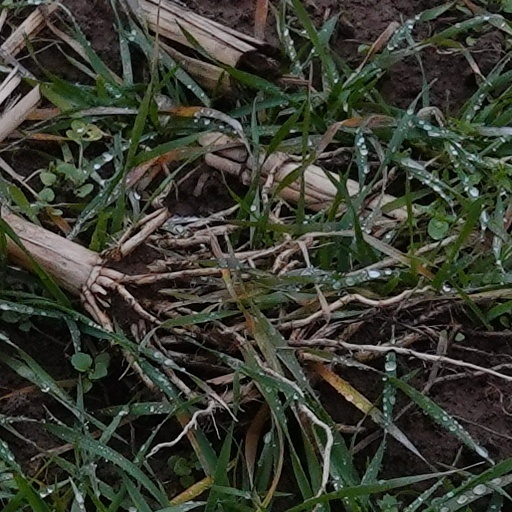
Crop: wheat